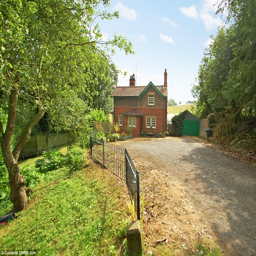
rural retreat , pictured , is one of residential properties included in the sale of the village